1st Lanarkshire Artillery Volunteers

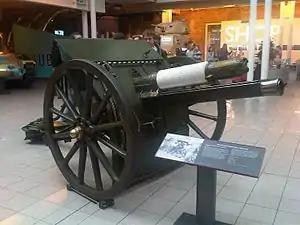
18-pounder field gun preserved at the Imperial War Museum.

The brigade finally went overseas in early 1916. It was re-armed with modern 18-pounder guns and embarked on 27 February, landing at Alexandria in Egypt on 10 March to rejoin 52nd (L) Division at Kantara on 17 March. The division was then moving into No 3 Section of the Suez Canal defences. In May 1916 the TF brigades of the RFA received numbers, the 1/III Lowland becoming CCLXI (or 261) Brigade and the batteries became A, B and C. The guns were equipped with 'ped-rails', block of wood attached to the wheels to prevent them sinking into soft sand.